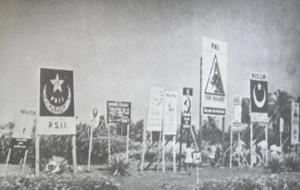
Cet article recense les élections ayant eu lieu durant l'année 1955. Il inclut les élections législatives et présidentielles nationales dans les États souverains, ainsi que les référendums au niveau national.
Les élections législatives indonésiennes de 1955 furent les premières élections générales de l'histoire de la République d'Indonésie, qui avaient proclamé son indépendance le 17 août 1945. Elles se tinrent le 29 septembre 1955 pour l'Assemblée délibérative du peuple et le 15 décembre 1955 pour l'assemblée constituante. Le taux de participation fut de 91,5 %, avec 39 millions de votants. 28 partis se présentaient. Les quatre premiers : PNI, Masyumi, Nahdlatul Ulama et PKI obtinrent 75 % des voix, à parts à presque égales.